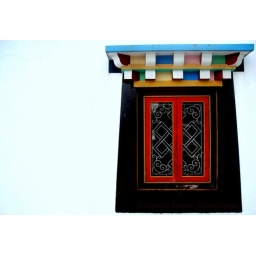
This window is an example of the ancient Tibetian buddhist architecture. The window is framed in black to keep the demons away.